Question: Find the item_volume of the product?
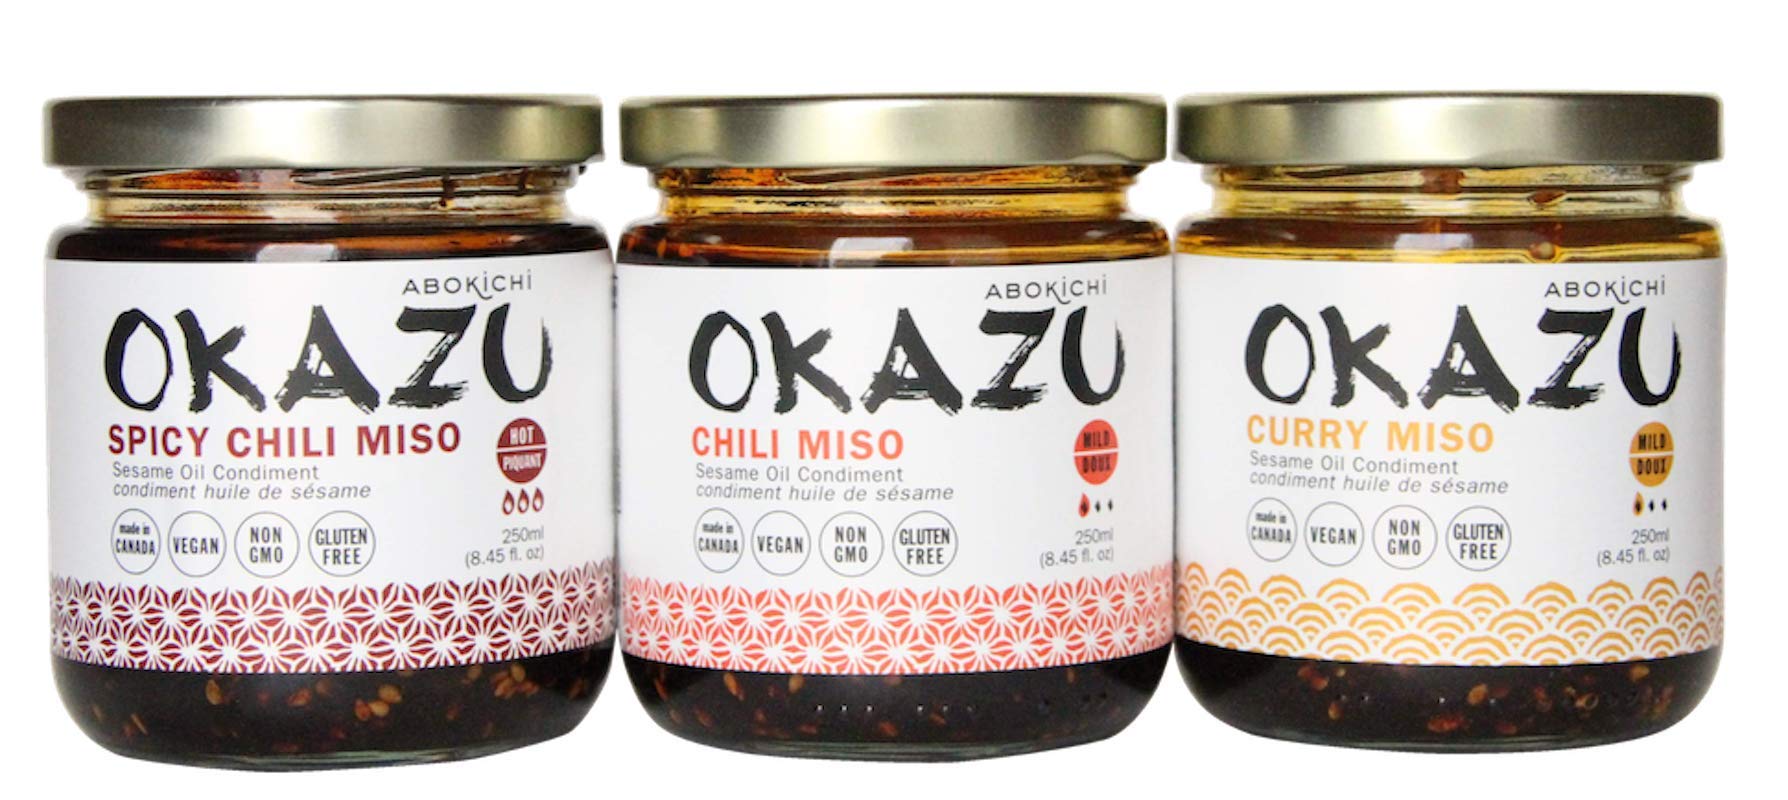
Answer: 8.45 fluid ounce